Santa María-class frigate

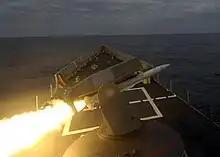
"Canarias" firing a Standard missile on 30 July 2006

The first three ships were ordered on 29 June 1977. Delays in construction followed as the Spanish Navy deferred the frigates' construction in order to focus on the construction of a new aircraft carrier. The fourth hull was ordered on 19 June 1986, and the final two on 26 December 1989. "Santa María" was the first of the class to enter service in 1986. In August 1991 "Santa María" was among the Spanish ships deployed to the Persian Gulf and Red Sea as part of the International Force following the invasion of Kuwait by Iraq. She was later replaced by sister ship "Numancia" in November. By 1994 all six vessels were active and are homeported at Rota, Spain as part of the 41st Escort Squadron.